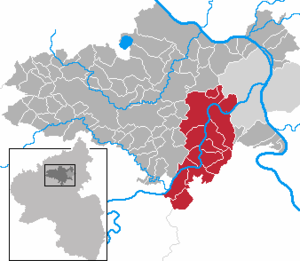
Untermosel est une Verbandsgemeinde de l'arrondissement de Mayen-Coblence dans la Rhénanie-Palatinat en Allemagne. Le siège de cette Verbandsgemeinde est dans la ville de Kobern-Gondorf.